NK Bjelovar

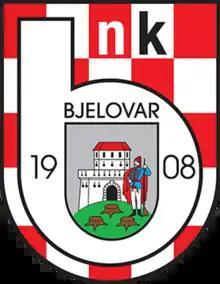

NK Bjelovar is a Croatian professional football club based in the town of Bjelovar.